Heceta Bank

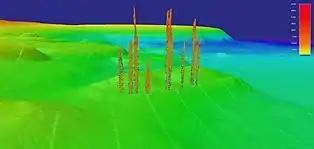

The transport of methane emitted from the seeps on Heceta Bank is driven by the flow of the California Undercurrent. The current distributes the gas in the hydrate stability zone, where methane hydrates can form stably in the sediment. The clearing time of methane emitted into the water column on the bank is estimated to be around 22 hours based on average current speeds at a depth of 100–480 m. Microbial methane oxidation only accounts for roughly 14% of the overall methane transport in the area. On the shelf, methane transport is driven by upwelling where enrichment is observed. No significant amount of methane is released to the atmosphere from Heceta Bank alone, but the emission of methane from the seafloor to the atmosphere, worldwide, accounts for 4–9 % of the global methane budget.